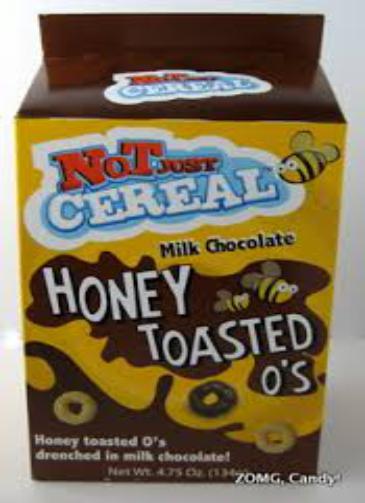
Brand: Honey Nut Toasty O's
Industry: Food